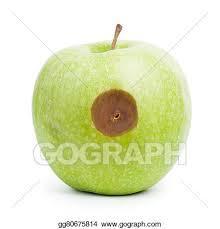
Label: apples